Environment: real
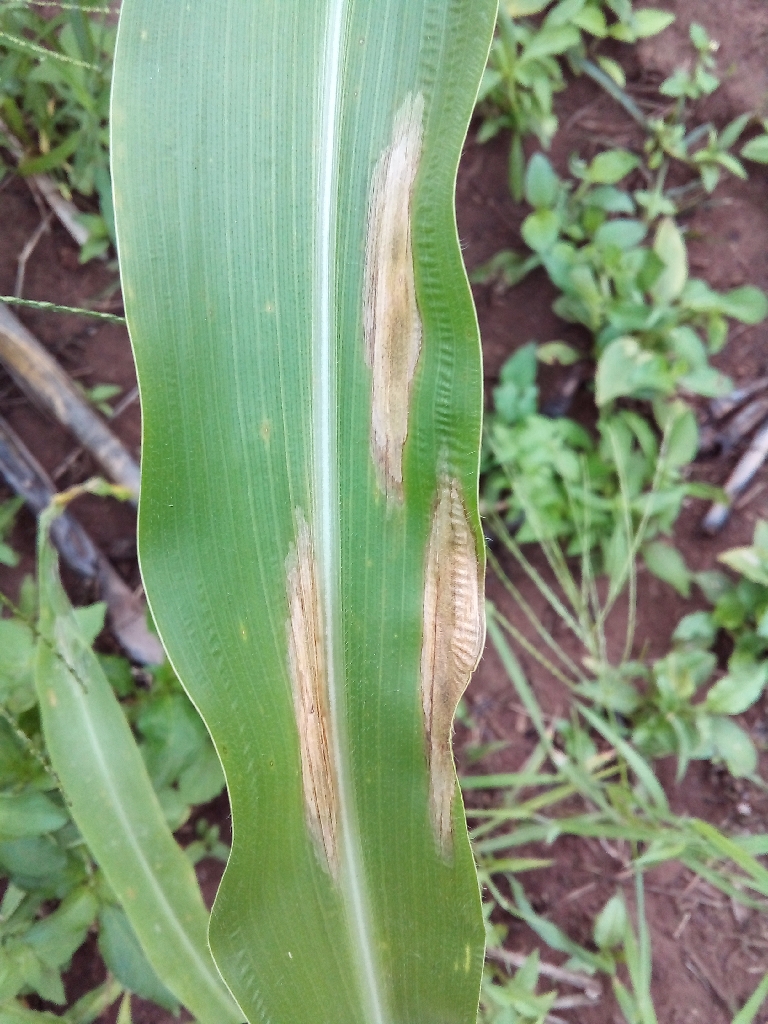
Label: northern_corn_leaf_blight